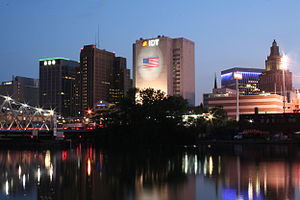
Newark
Newark er en by i USA og staten New Jerseys største med har 277.140 indbyggere. Det er en industriby 16 km vest for New York City. Byen ligger ud til Atlanterhavet ved udmundingen af floden Passaic River og indgår i New Yorks storbyområde.